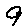
Label: 9